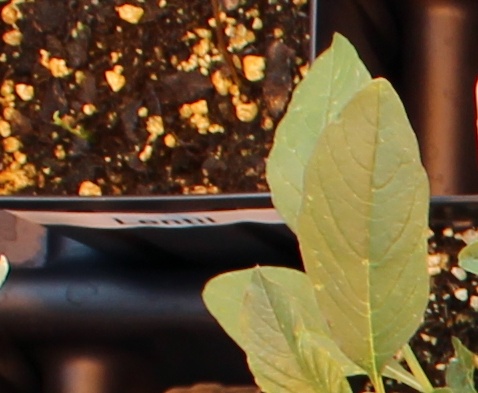
Label: Waterhemp